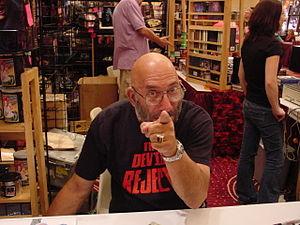
Rob Zombie, de son vrai nom Robert Bartleh Cummings, né le 12 janvier 1965 à Haverhill, dans le Massachusetts, est un chanteur et musicien de metal américain, ainsi qu'un réalisateur de films d'horreur. Après avoir formé le groupe White Zombie à la fin des années 1980 et édité six albums enregistrés en studio, il forme un nouveau groupe, Rob Zombie, et publie six albums, dont le dernier est sorti en 2016.